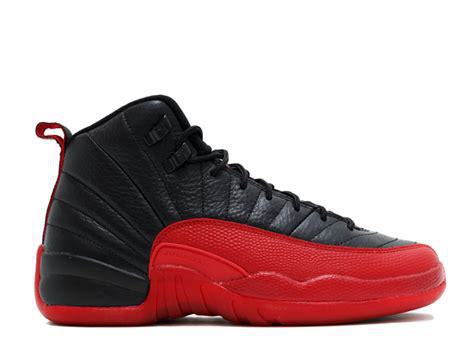
Brand: Jordan
Model: 12 Retro